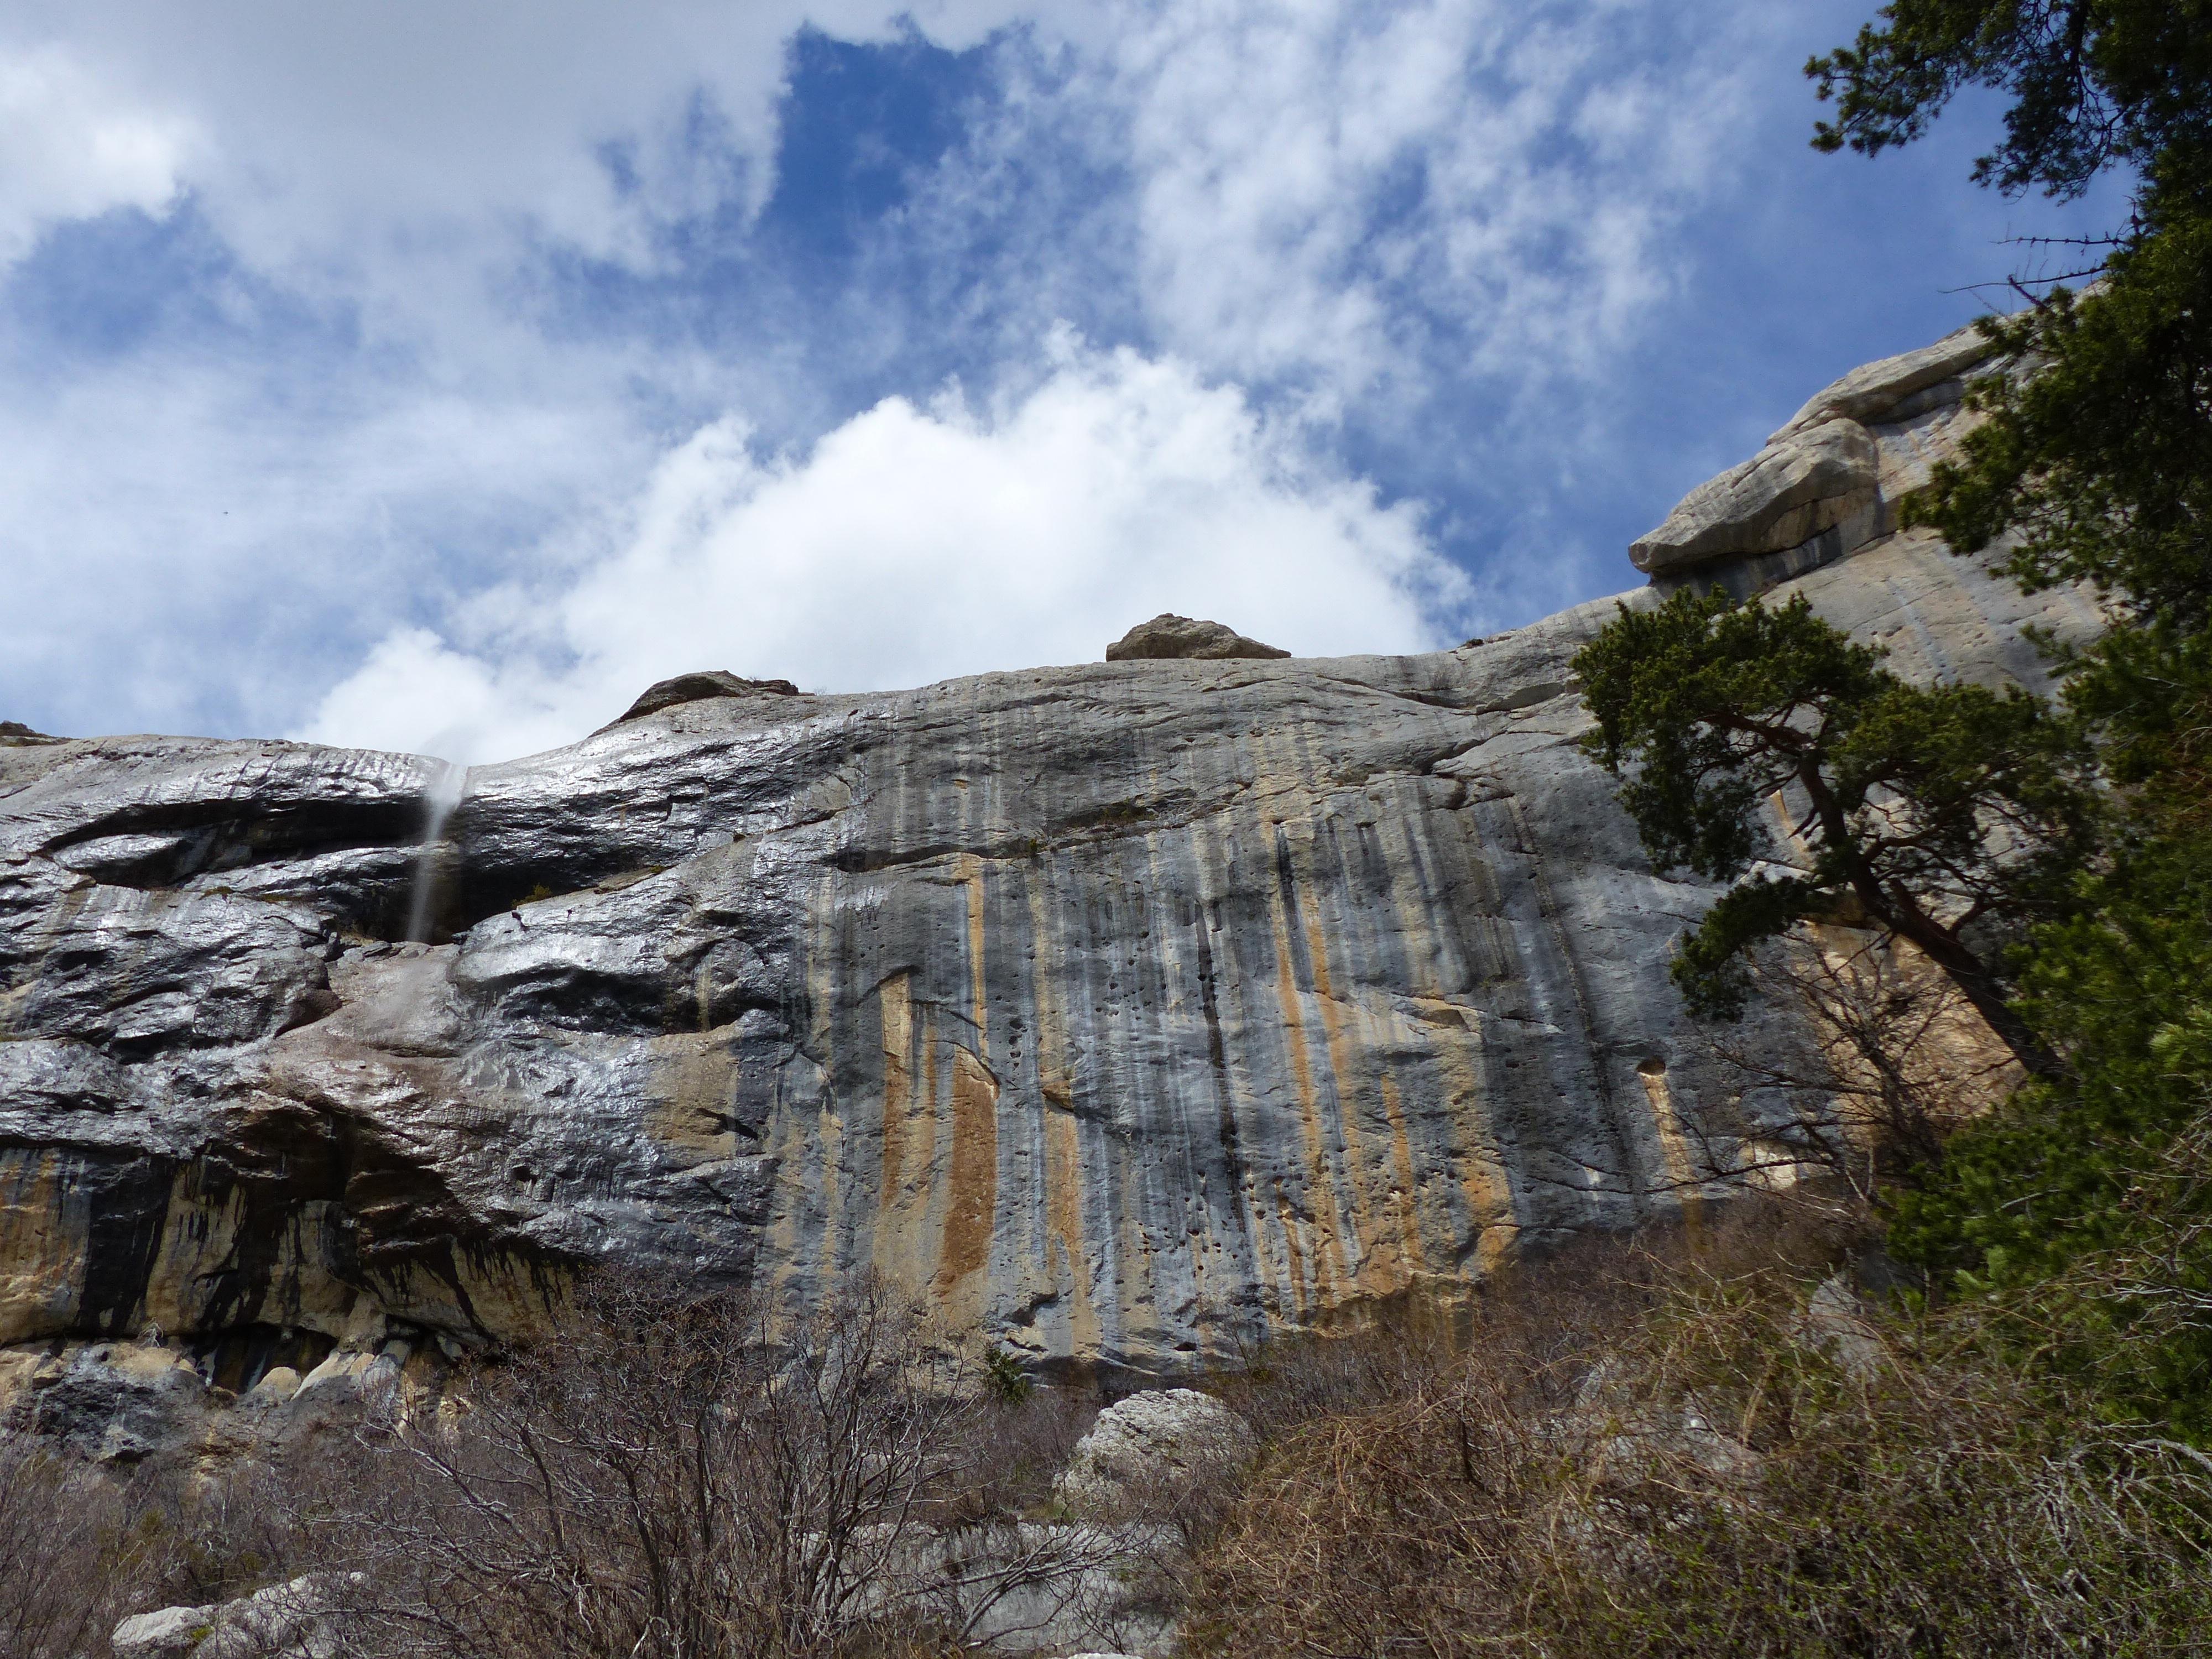
landscape, nature, rock, wilderness, walking, mountain, snow, sky, adventure, mountain range, formation, cliff, cascade, park, terrain, national park, material, ridge, geology, alps, cliffs, badlands, landscapes, plateau, landform, geographical feature, mountainous landforms